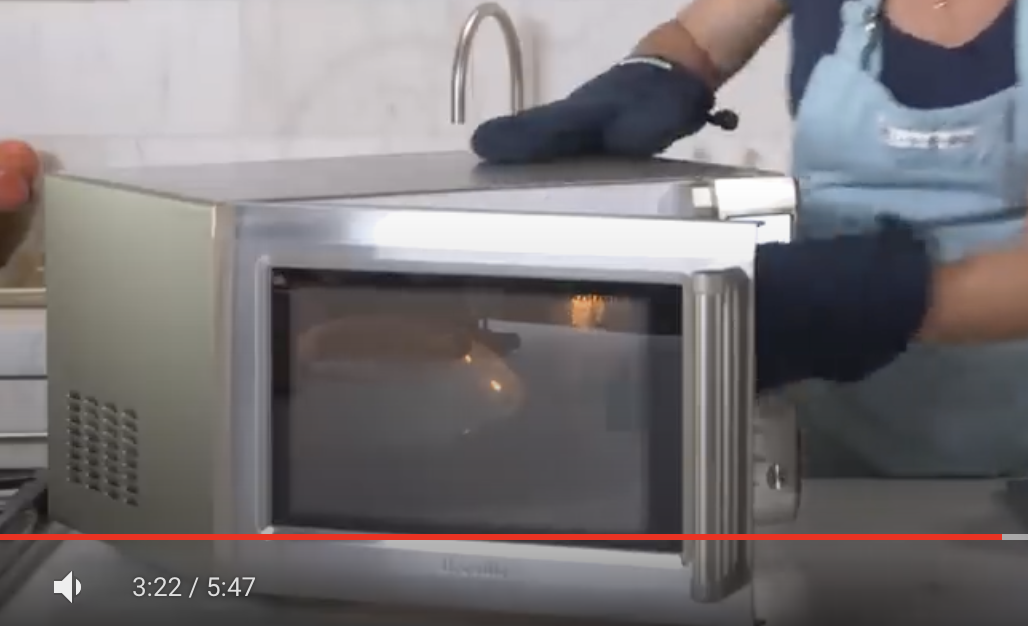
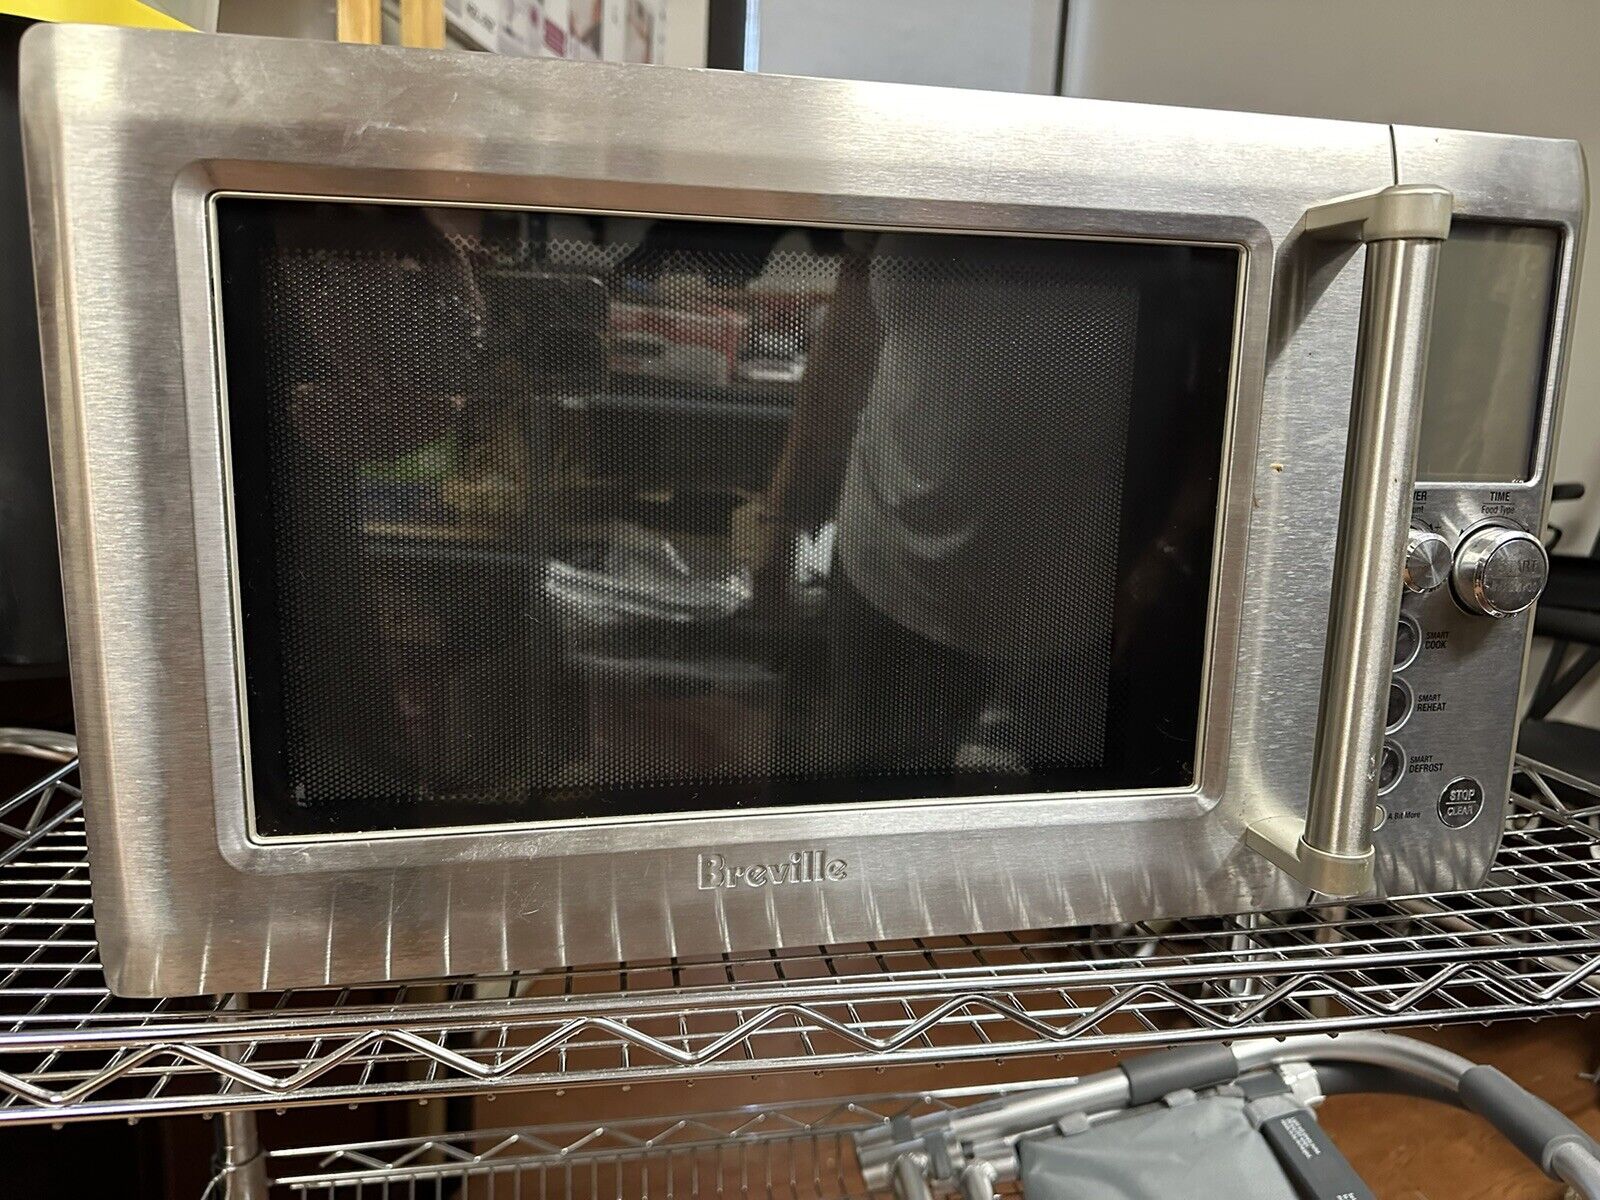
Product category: misc
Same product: yes